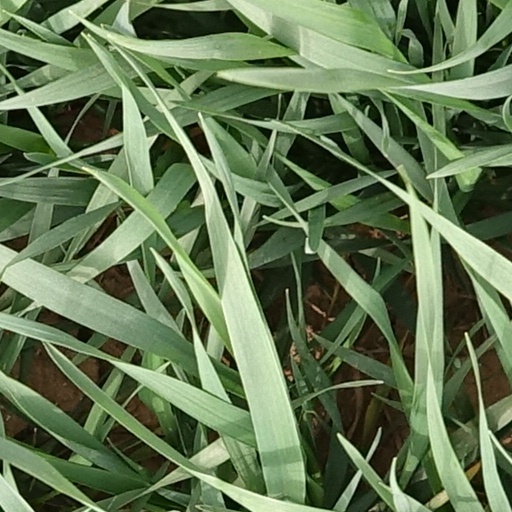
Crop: wheat